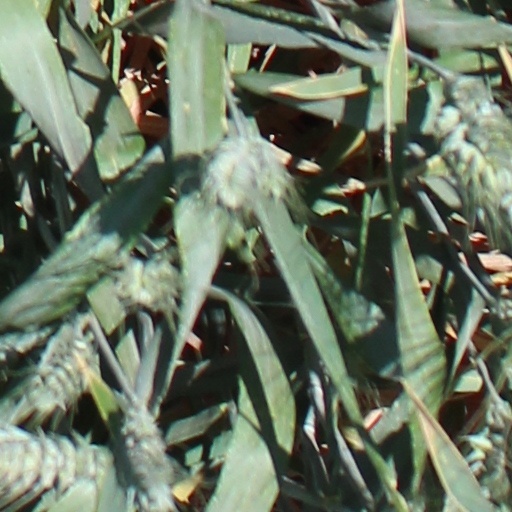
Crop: wheat